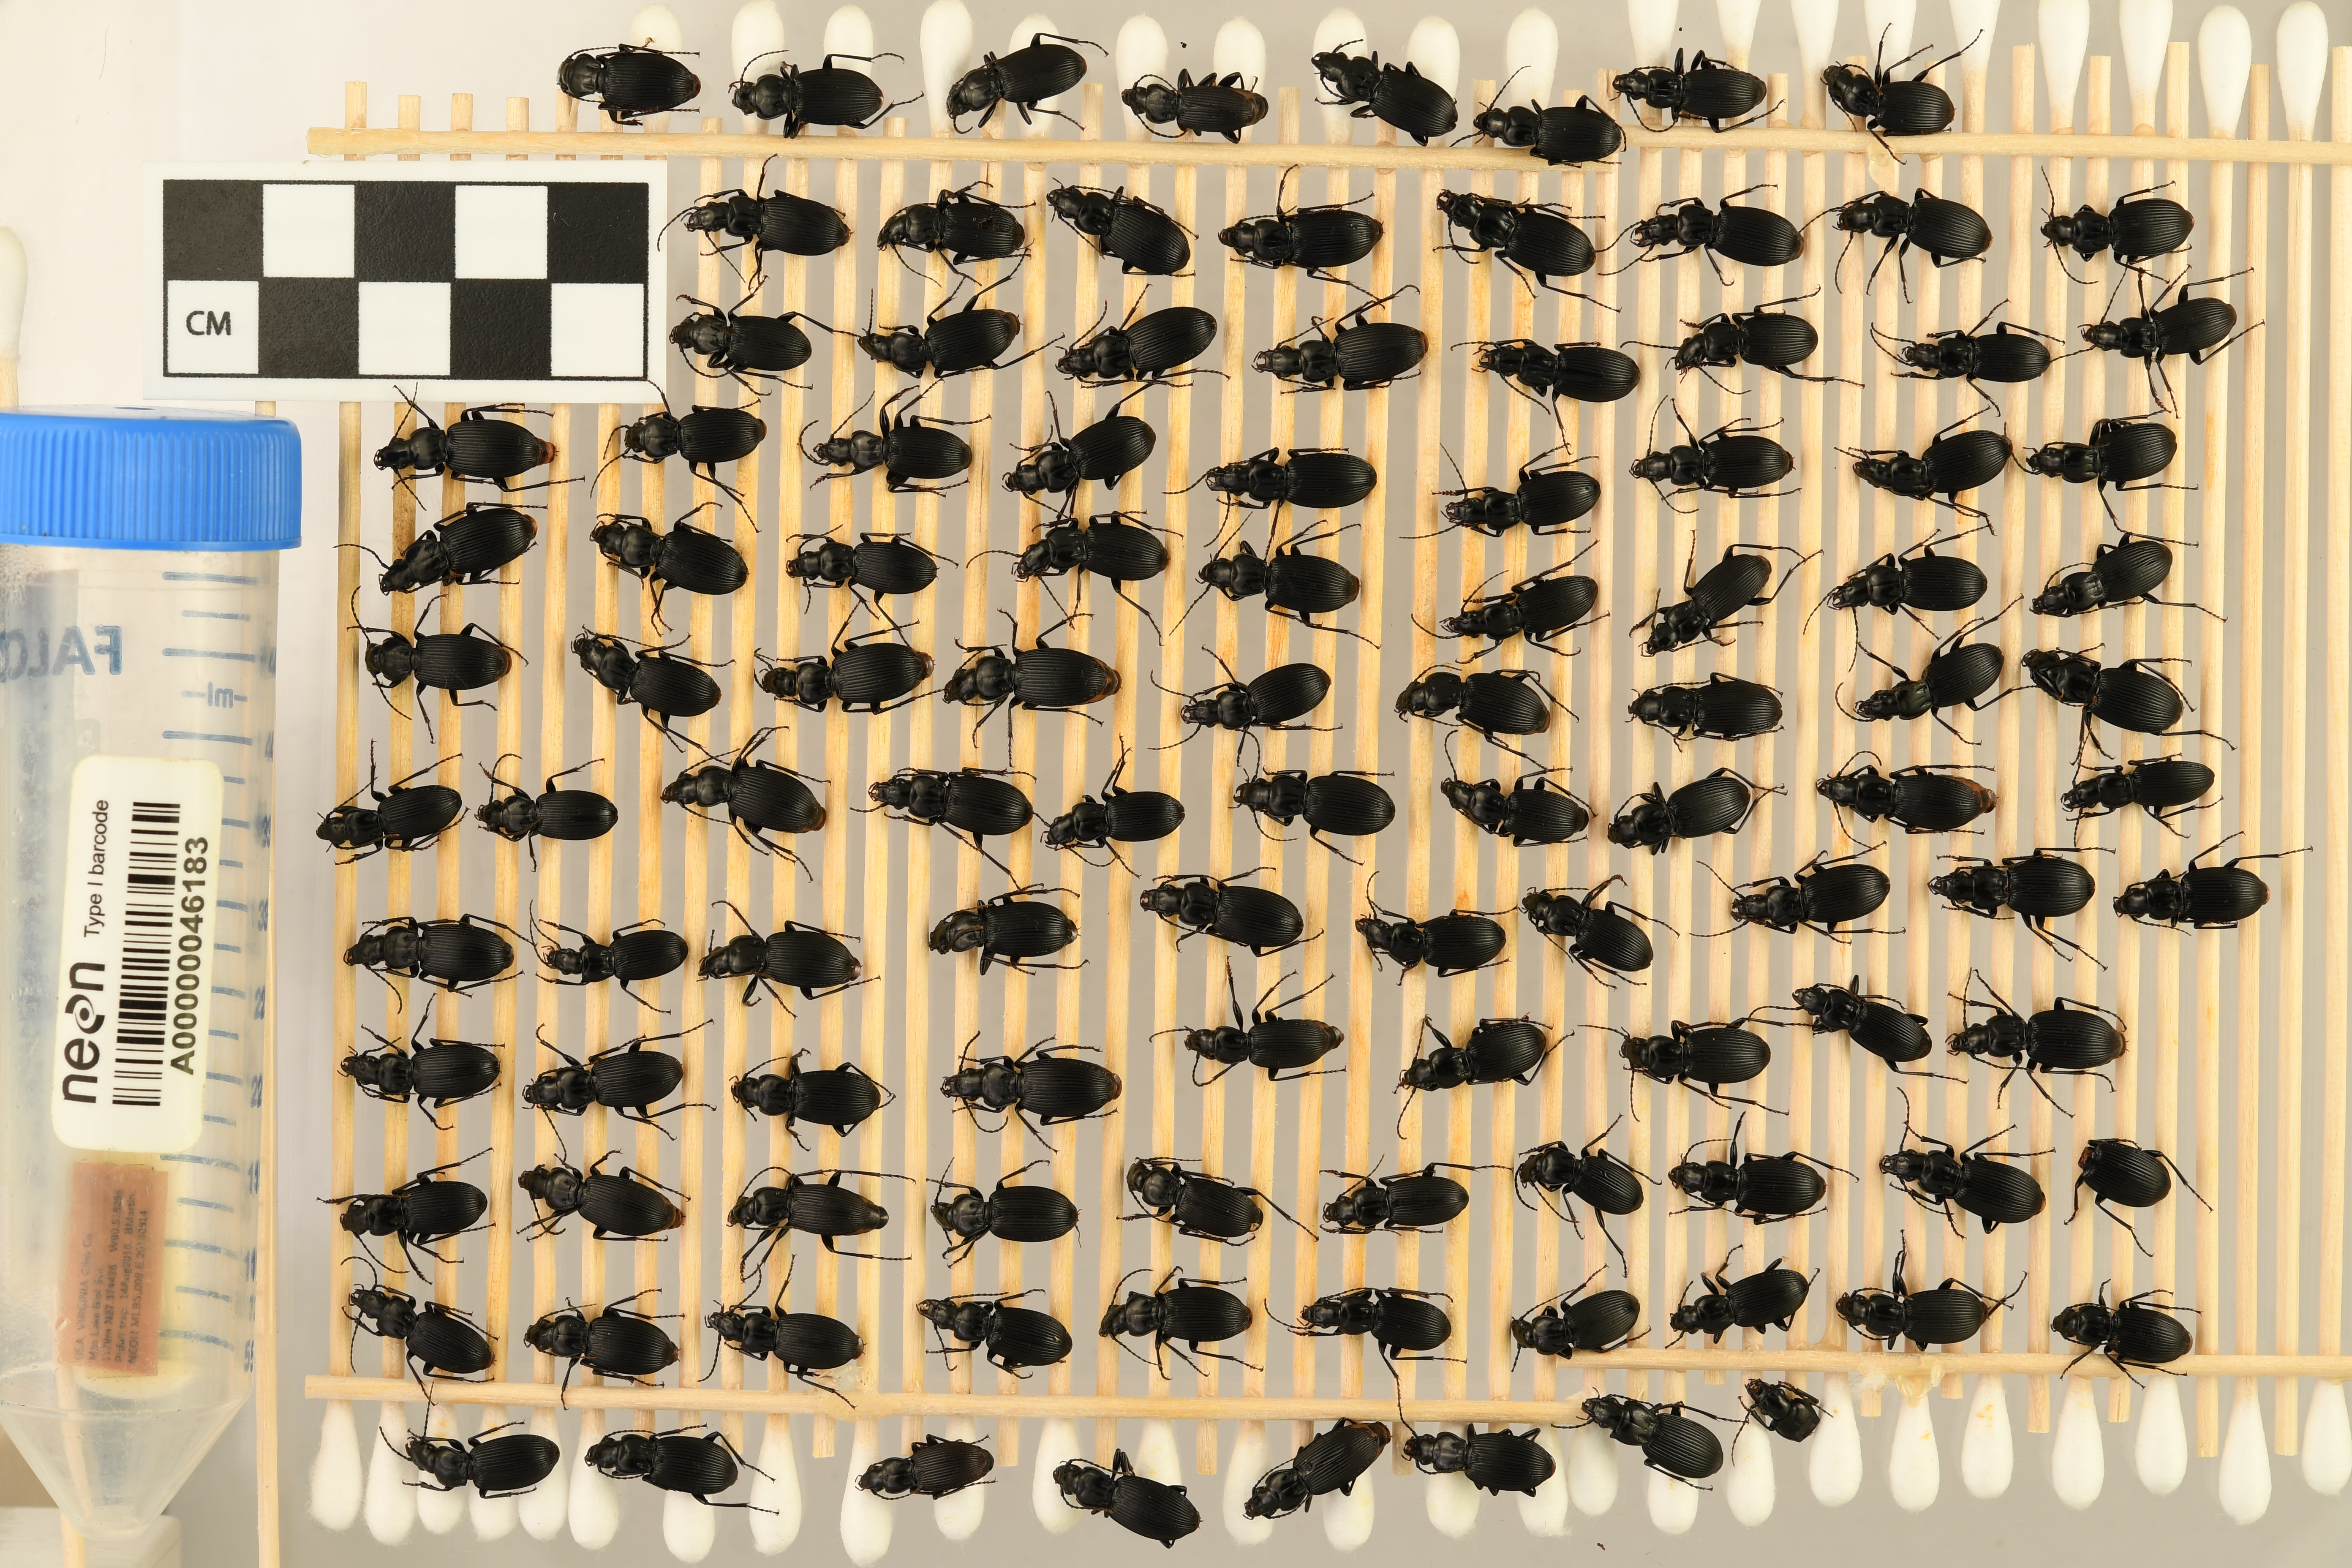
Pterostichus lachrymosus — Mountain Lake Biological Station NEON, plot MLBS_009. Beetle 1, ElytraLength: 0.8663 cm (lying flat: Yes)

Pterostichus lachrymosus — Mountain Lake Biological Station NEON, plot MLBS_009. Beetle 1, ElytraWidth: 0.4076 cm (lying flat: Yes)

Pterostichus lachrymosus — Mountain Lake Biological Station NEON, plot MLBS_009. Beetle 2, ElytraLength: 0.8398 cm (lying flat: Yes)

Pterostichus lachrymosus — Mountain Lake Biological Station NEON, plot MLBS_009. Beetle 2, ElytraWidth: 0.4321 cm (lying flat: Yes)

Pterostichus lachrymosus — Mountain Lake Biological Station NEON, plot MLBS_009. Beetle 3, ElytraLength: 0.7995 cm (lying flat: Yes)

Pterostichus lachrymosus — Mountain Lake Biological Station NEON, plot MLBS_009. Beetle 3, ElytraWidth: 0.4294 cm (lying flat: Yes)

Pterostichus lachrymosus — Mountain Lake Biological Station NEON, plot MLBS_009. Beetle 4, ElytraLength: 0.6917 cm (lying flat: Yes)

Pterostichus lachrymosus — Mountain Lake Biological Station NEON, plot MLBS_009. Beetle 4, ElytraWidth: 0.395 cm (lying flat: Yes)

Pterostichus lachrymosus — Mountain Lake Biological Station NEON, plot MLBS_009. Beetle 5, ElytraLength: 0.8122 cm (lying flat: Yes)

Pterostichus lachrymosus — Mountain Lake Biological Station NEON, plot MLBS_009. Beetle 5, ElytraWidth: 0.4312 cm (lying flat: Yes)

Pterostichus lachrymosus — Mountain Lake Biological Station NEON, plot MLBS_009. Beetle 6, ElytraLength: 0.7786 cm (lying flat: Yes)

Pterostichus lachrymosus — Mountain Lake Biological Station NEON, plot MLBS_009. Beetle 6, ElytraWidth: 0.4204 cm (lying flat: Yes)

Pterostichus lachrymosus — Mountain Lake Biological Station NEON, plot MLBS_009. Beetle 7, ElytraLength: 0.6917 cm (lying flat: Yes)

Pterostichus lachrymosus — Mountain Lake Biological Station NEON, plot MLBS_009. Beetle 7, ElytraWidth: 0.3829 cm (lying flat: Yes)

Pterostichus lachrymosus — Mountain Lake Biological Station NEON, plot MLBS_009. Beetle 8, ElytraLength: 0.6923 cm (lying flat: Yes)

Pterostichus lachrymosus — Mountain Lake Biological Station NEON, plot MLBS_009. Beetle 8, ElytraWidth: 0.4697 cm (lying flat: Yes)

Pterostichus lachrymosus — Mountain Lake Biological Station NEON, plot MLBS_009. Beetle 9, ElytraLength: 0.8281 cm (lying flat: Yes)

Pterostichus lachrymosus — Mountain Lake Biological Station NEON, plot MLBS_009. Beetle 9, ElytraWidth: 0.4471 cm (lying flat: Yes)

Pterostichus lachrymosus — Mountain Lake Biological Station NEON, plot MLBS_009. Beetle 10, ElytraLength: 0.7444 cm (lying flat: Yes)

Pterostichus lachrymosus — Mountain Lake Biological Station NEON, plot MLBS_009. Beetle 10, ElytraWidth: 0.446 cm (lying flat: Yes)

Pterostichus lachrymosus — Mountain Lake Biological Station NEON, plot MLBS_009. Beetle 11, ElytraLength: 0.8337 cm (lying flat: Yes)

Pterostichus lachrymosus — Mountain Lake Biological Station NEON, plot MLBS_009. Beetle 11, ElytraWidth: 0.4087 cm (lying flat: Yes)

Pterostichus lachrymosus — Mountain Lake Biological Station NEON, plot MLBS_009. Beetle 12, ElytraLength: 0.7962 cm (lying flat: Yes)

Pterostichus lachrymosus — Mountain Lake Biological Station NEON, plot MLBS_009. Beetle 12, ElytraWidth: 0.4349 cm (lying flat: Yes)

Pterostichus lachrymosus — Mountain Lake Biological Station NEON, plot MLBS_009. Beetle 13, ElytraLength: 0.8005 cm (lying flat: Yes)

Pterostichus lachrymosus — Mountain Lake Biological Station NEON, plot MLBS_009. Beetle 13, ElytraWidth: 0.4731 cm (lying flat: Yes)

Pterostichus lachrymosus — Mountain Lake Biological Station NEON, plot MLBS_009. Beetle 14, ElytraLength: 0.7846 cm (lying flat: Yes)

Pterostichus lachrymosus — Mountain Lake Biological Station NEON, plot MLBS_009. Beetle 14, ElytraWidth: 0.4505 cm (lying flat: Yes)

Pterostichus lachrymosus — Mountain Lake Biological Station NEON, plot MLBS_009. Beetle 15, ElytraLength: 0.7733 cm (lying flat: Yes)

Pterostichus lachrymosus — Mountain Lake Biological Station NEON, plot MLBS_009. Beetle 15, ElytraWidth: 0.4494 cm (lying flat: Yes)

Pterostichus lachrymosus — Mountain Lake Biological Station NEON, plot MLBS_009. Beetle 16, ElytraLength: 0.7368 cm (lying flat: Yes)

Pterostichus lachrymosus — Mountain Lake Biological Station NEON, plot MLBS_009. Beetle 16, ElytraWidth: 0.4262 cm (lying flat: Yes)

Pterostichus lachrymosus — Mountain Lake Biological Station NEON, plot MLBS_009. Beetle 17, ElytraLength: 0.7773 cm (lying flat: Yes)

Pterostichus lachrymosus — Mountain Lake Biological Station NEON, plot MLBS_009. Beetle 17, ElytraWidth: 0.4214 cm (lying flat: Yes)

Pterostichus lachrymosus — Mountain Lake Biological Station NEON, plot MLBS_009. Beetle 18, ElytraLength: 0.797 cm (lying flat: Yes)

Pterostichus lachrymosus — Mountain Lake Biological Station NEON, plot MLBS_009. Beetle 18, ElytraWidth: 0.3952 cm (lying flat: Yes)

Pterostichus lachrymosus — Mountain Lake Biological Station NEON, plot MLBS_009. Beetle 19, ElytraLength: 0.8512 cm (lying flat: Yes)

Pterostichus lachrymosus — Mountain Lake Biological Station NEON, plot MLBS_009. Beetle 19, ElytraWidth: 0.4494 cm (lying flat: Yes)

Pterostichus lachrymosus — Mountain Lake Biological Station NEON, plot MLBS_009. Beetle 20, ElytraLength: 0.8403 cm (lying flat: Yes)

Pterostichus lachrymosus — Mountain Lake Biological Station NEON, plot MLBS_009. Beetle 20, ElytraWidth: 0.4312 cm (lying flat: Yes)

Pterostichus lachrymosus — Mountain Lake Biological Station NEON, plot MLBS_009. Beetle 21, ElytraLength: 0.7925 cm (lying flat: Yes)

Pterostichus lachrymosus — Mountain Lake Biological Station NEON, plot MLBS_009. Beetle 21, ElytraWidth: 0.4081 cm (lying flat: Yes)

Pterostichus lachrymosus — Mountain Lake Biological Station NEON, plot MLBS_009. Beetle 22, ElytraLength: 0.6914 cm (lying flat: Yes)

Pterostichus lachrymosus — Mountain Lake Biological Station NEON, plot MLBS_009. Beetle 22, ElytraWidth: 0.3952 cm (lying flat: Yes)

Pterostichus lachrymosus — Mountain Lake Biological Station NEON, plot MLBS_009. Beetle 23, ElytraLength: 0.7284 cm (lying flat: Yes)

Pterostichus lachrymosus — Mountain Lake Biological Station NEON, plot MLBS_009. Beetle 23, ElytraWidth: 0.3827 cm (lying flat: Yes)

Pterostichus lachrymosus — Mountain Lake Biological Station NEON, plot MLBS_009. Beetle 24, ElytraLength: 0.7497 cm (lying flat: Yes)

Pterostichus lachrymosus — Mountain Lake Biological Station NEON, plot MLBS_009. Beetle 24, ElytraWidth: 0.3952 cm (lying flat: Yes)

Pterostichus lachrymosus — Mountain Lake Biological Station NEON, plot MLBS_009. Beetle 25, ElytraLength: 0.8663 cm (lying flat: Yes)

Pterostichus lachrymosus — Mountain Lake Biological Station NEON, plot MLBS_009. Beetle 25, ElytraWidth: 0.4321 cm (lying flat: Yes)

Pterostichus lachrymosus — Mountain Lake Biological Station NEON, plot MLBS_009. Beetle 26, ElytraLength: 0.7802 cm (lying flat: Yes)

Pterostichus lachrymosus — Mountain Lake Biological Station NEON, plot MLBS_009. Beetle 26, ElytraWidth: 0.3968 cm (lying flat: Yes)

Pterostichus lachrymosus — Mountain Lake Biological Station NEON, plot MLBS_009. Beetle 27, ElytraLength: 0.7546 cm (lying flat: Yes)

Pterostichus lachrymosus — Mountain Lake Biological Station NEON, plot MLBS_009. Beetle 27, ElytraWidth: 0.4204 cm (lying flat: Yes)

Pterostichus lachrymosus — Mountain Lake Biological Station NEON, plot MLBS_009. Beetle 28, ElytraLength: 0.7542 cm (lying flat: Yes)

Pterostichus lachrymosus — Mountain Lake Biological Station NEON, plot MLBS_009. Beetle 28, ElytraWidth: 0.4363 cm (lying flat: Yes)

Pterostichus lachrymosus — Mountain Lake Biological Station NEON, plot MLBS_009. Beetle 29, ElytraLength: 0.8521 cm (lying flat: Yes)

Pterostichus lachrymosus — Mountain Lake Biological Station NEON, plot MLBS_009. Beetle 29, ElytraWidth: 0.4328 cm (lying flat: Yes)

Pterostichus lachrymosus — Mountain Lake Biological Station NEON, plot MLBS_009. Beetle 30, ElytraLength: 0.7338 cm (lying flat: Yes)

Pterostichus lachrymosus — Mountain Lake Biological Station NEON, plot MLBS_009. Beetle 30, ElytraWidth: 0.4141 cm (lying flat: Yes)

Pterostichus lachrymosus — Mountain Lake Biological Station NEON, plot MLBS_009. Beetle 31, ElytraLength: 0.7658 cm (lying flat: Yes)

Pterostichus lachrymosus — Mountain Lake Biological Station NEON, plot MLBS_009. Beetle 31, ElytraWidth: 0.3835 cm (lying flat: Yes)

Pterostichus lachrymosus — Mountain Lake Biological Station NEON, plot MLBS_009. Beetle 32, ElytraLength: 0.8048 cm (lying flat: Yes)

Pterostichus lachrymosus — Mountain Lake Biological Station NEON, plot MLBS_009. Beetle 32, ElytraWidth: 0.4177 cm (lying flat: Yes)